Seymour Harris Partnership

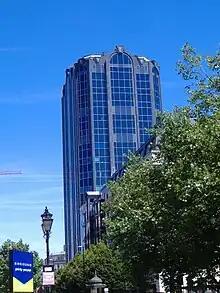
Colmore Gate in Birmingham.

Seymour Harris Partnership was an architectural partnership based in Birmingham, England. Buildings designed by the practice include Colmore Gate in Birmingham, Queensgate Market in Huddersfield and St David's Hall in Cardiff.